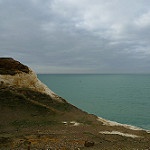
Label: sea